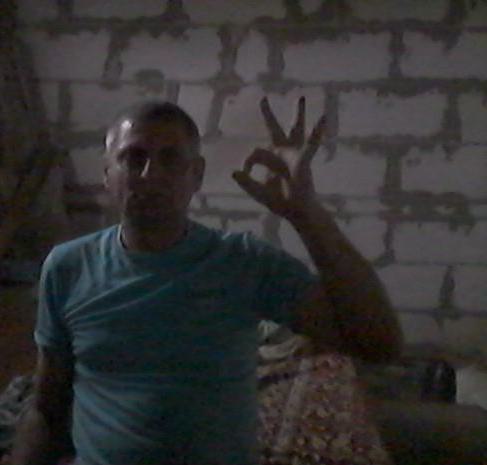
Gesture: ok